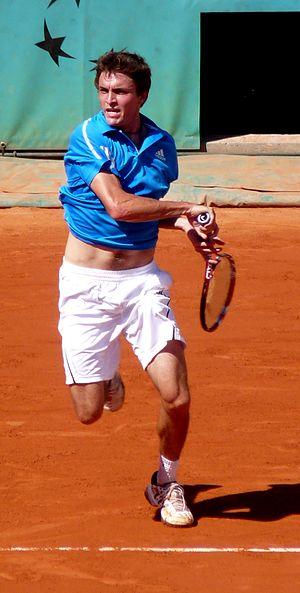
Gilles Simon, né le 27 décembre 1984 à Nice, est un joueur français de tennis professionnel depuis 2002.